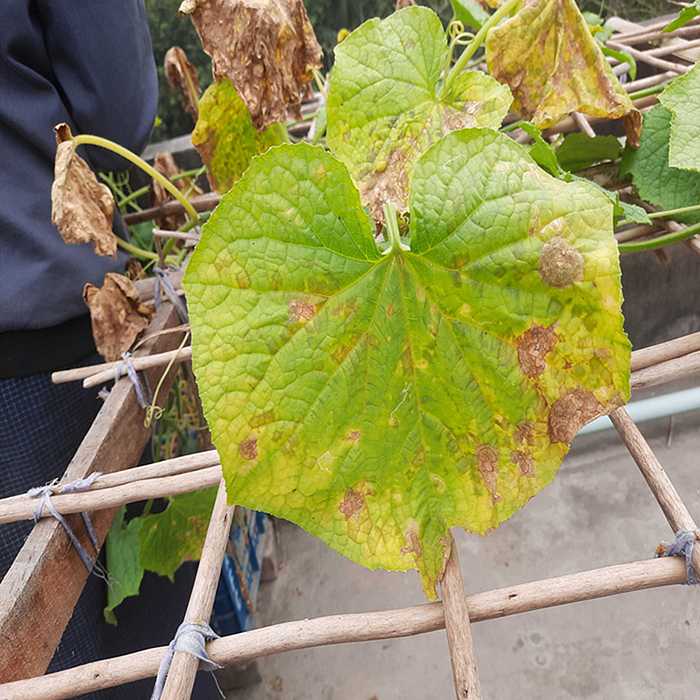
Plant: Cucumber
Label: Anthracnose lesions